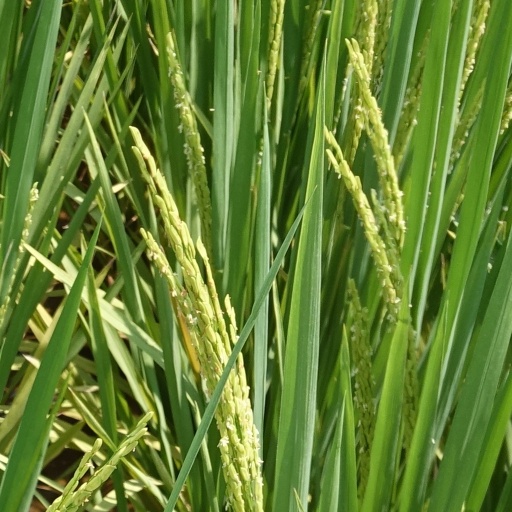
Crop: rice